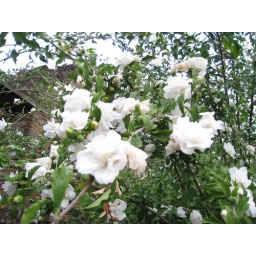
Pompeii - tree in the courtyard/garden of a house